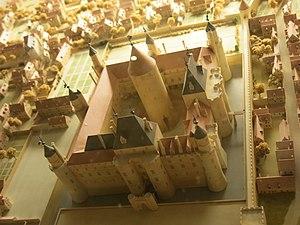
Maquette du château du Louvre à l'entrée du Louvre médiéval (Paris). La Seine est en bas de la photo et la ville de Paris sur la droite.
Le Louvre médiéval est une des collections du musée du Louvre. Ses espaces ont fait l'objet d'une rénovation en 2016 pour améliorer l'accessibilité et la mise en valeur des vestiges, dans le cadre de l'ouverture du Centre d'interprétation du Pavillon de l'Horloge au Louvre